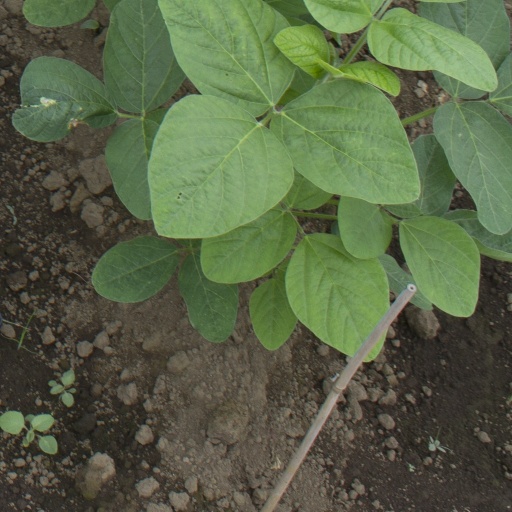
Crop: soybean